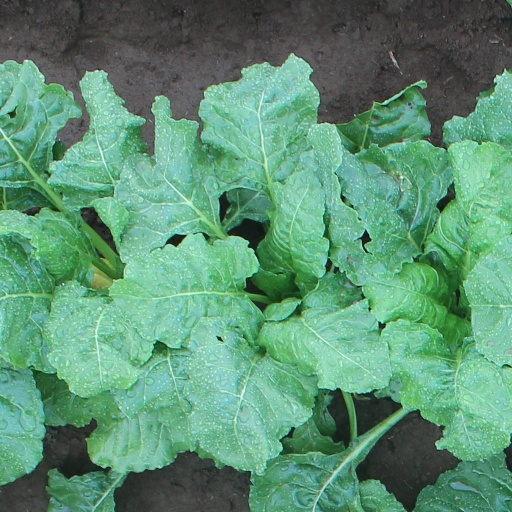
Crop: sugar beet